Warner Records

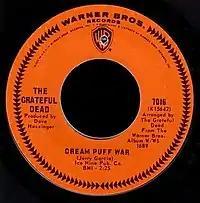
"Cream Puff War" (1967), the first single by The Grateful Dead. The orange label with chevron border was used on Warner Bros.' American 45s for much of the 1960s.

In 1964, Warner Bros. successfully negotiated with French label Disques Vogue and Warner Bros.' British distributor Pye Records for the rights to distribute Petula Clark's recordings in the US (said rights previously being held by Laurie Records). Clark soon scored a No. 1 US hit with "Downtown". Warner also released other Pye artists in the US market, and, in return, Pye distributed recordings issued by Warner in the UK from 1964 to 1970.